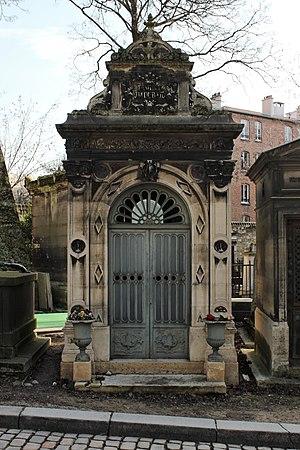
Sépulture de Pierre-Marie-Eugène Dubail (1806-1878), pharmacien
Jean-René Dubail, né à Paris le 21 novembre 1813 et mort dans cette même ville le 30 mars 1891, est un avocat et homme politique français du XIXᵉ siècle.